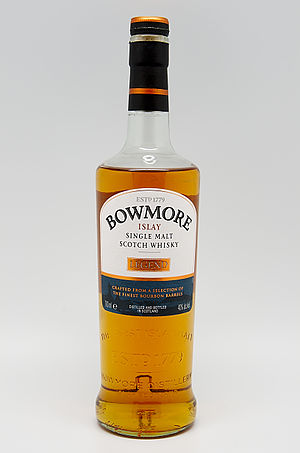
Islay / Whisky
En flaske Islay-whisky.
Islay er en skotsk ø i de Indre Hebrider.